Piedraia hortae

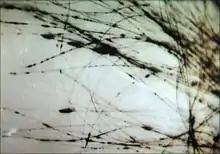
Black piedra nodules on hair

Piedraia hortae is a superficial fungus that exists in the soils of tropical and subtropical environments and affects both sexes of all ages. The fungus grows very slowly, forming dark hyphae, which contain chlamydoconidia cells and black colonies when grown on agar. "Piedraia hortae" is a dermatophyte and causes a superficial fungal infection known as black piedra, which causes the formation of black nodules on the hair shaft and leads to progressive weakening of the hair. The infection usually infects hairs on the scalp and beard, but other varieties tend to grow on pubic hairs. The infection is usually treated with cutting or shaving of the hair and followed by the application of anti-fungal and topical agents. The fungus is used for cosmetic purposes to darken hair in some societies as a symbol of attractiveness.